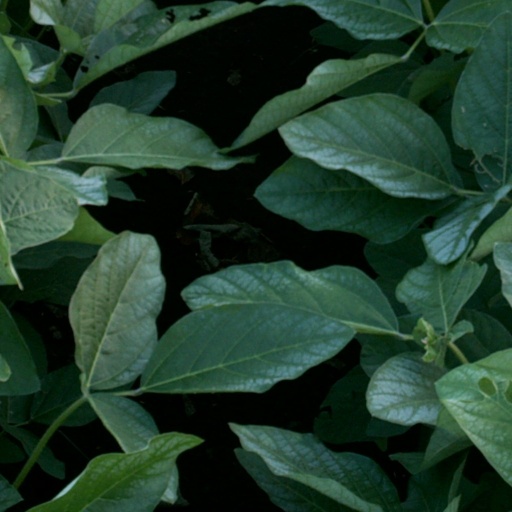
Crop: soybean